Black Musa

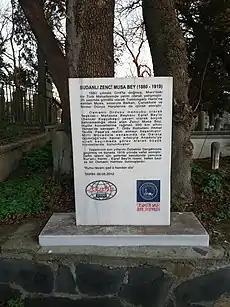

Famed poet, writer, academic, politician, and the author of the Turkish National Anthem, Mehmet Âkif Ersoy, met Black Musa, who was with , in 1915 during his trip to Arabia. Ersoy later wrote the following lines of poetry about Black Musa: